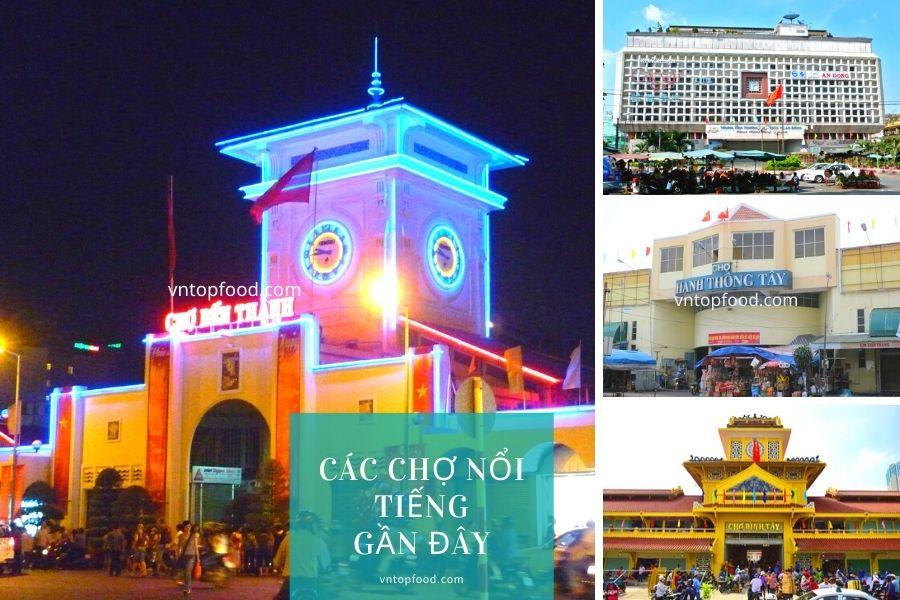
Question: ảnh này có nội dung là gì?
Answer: ảnh này là các chợ nổi tiếng gần đây